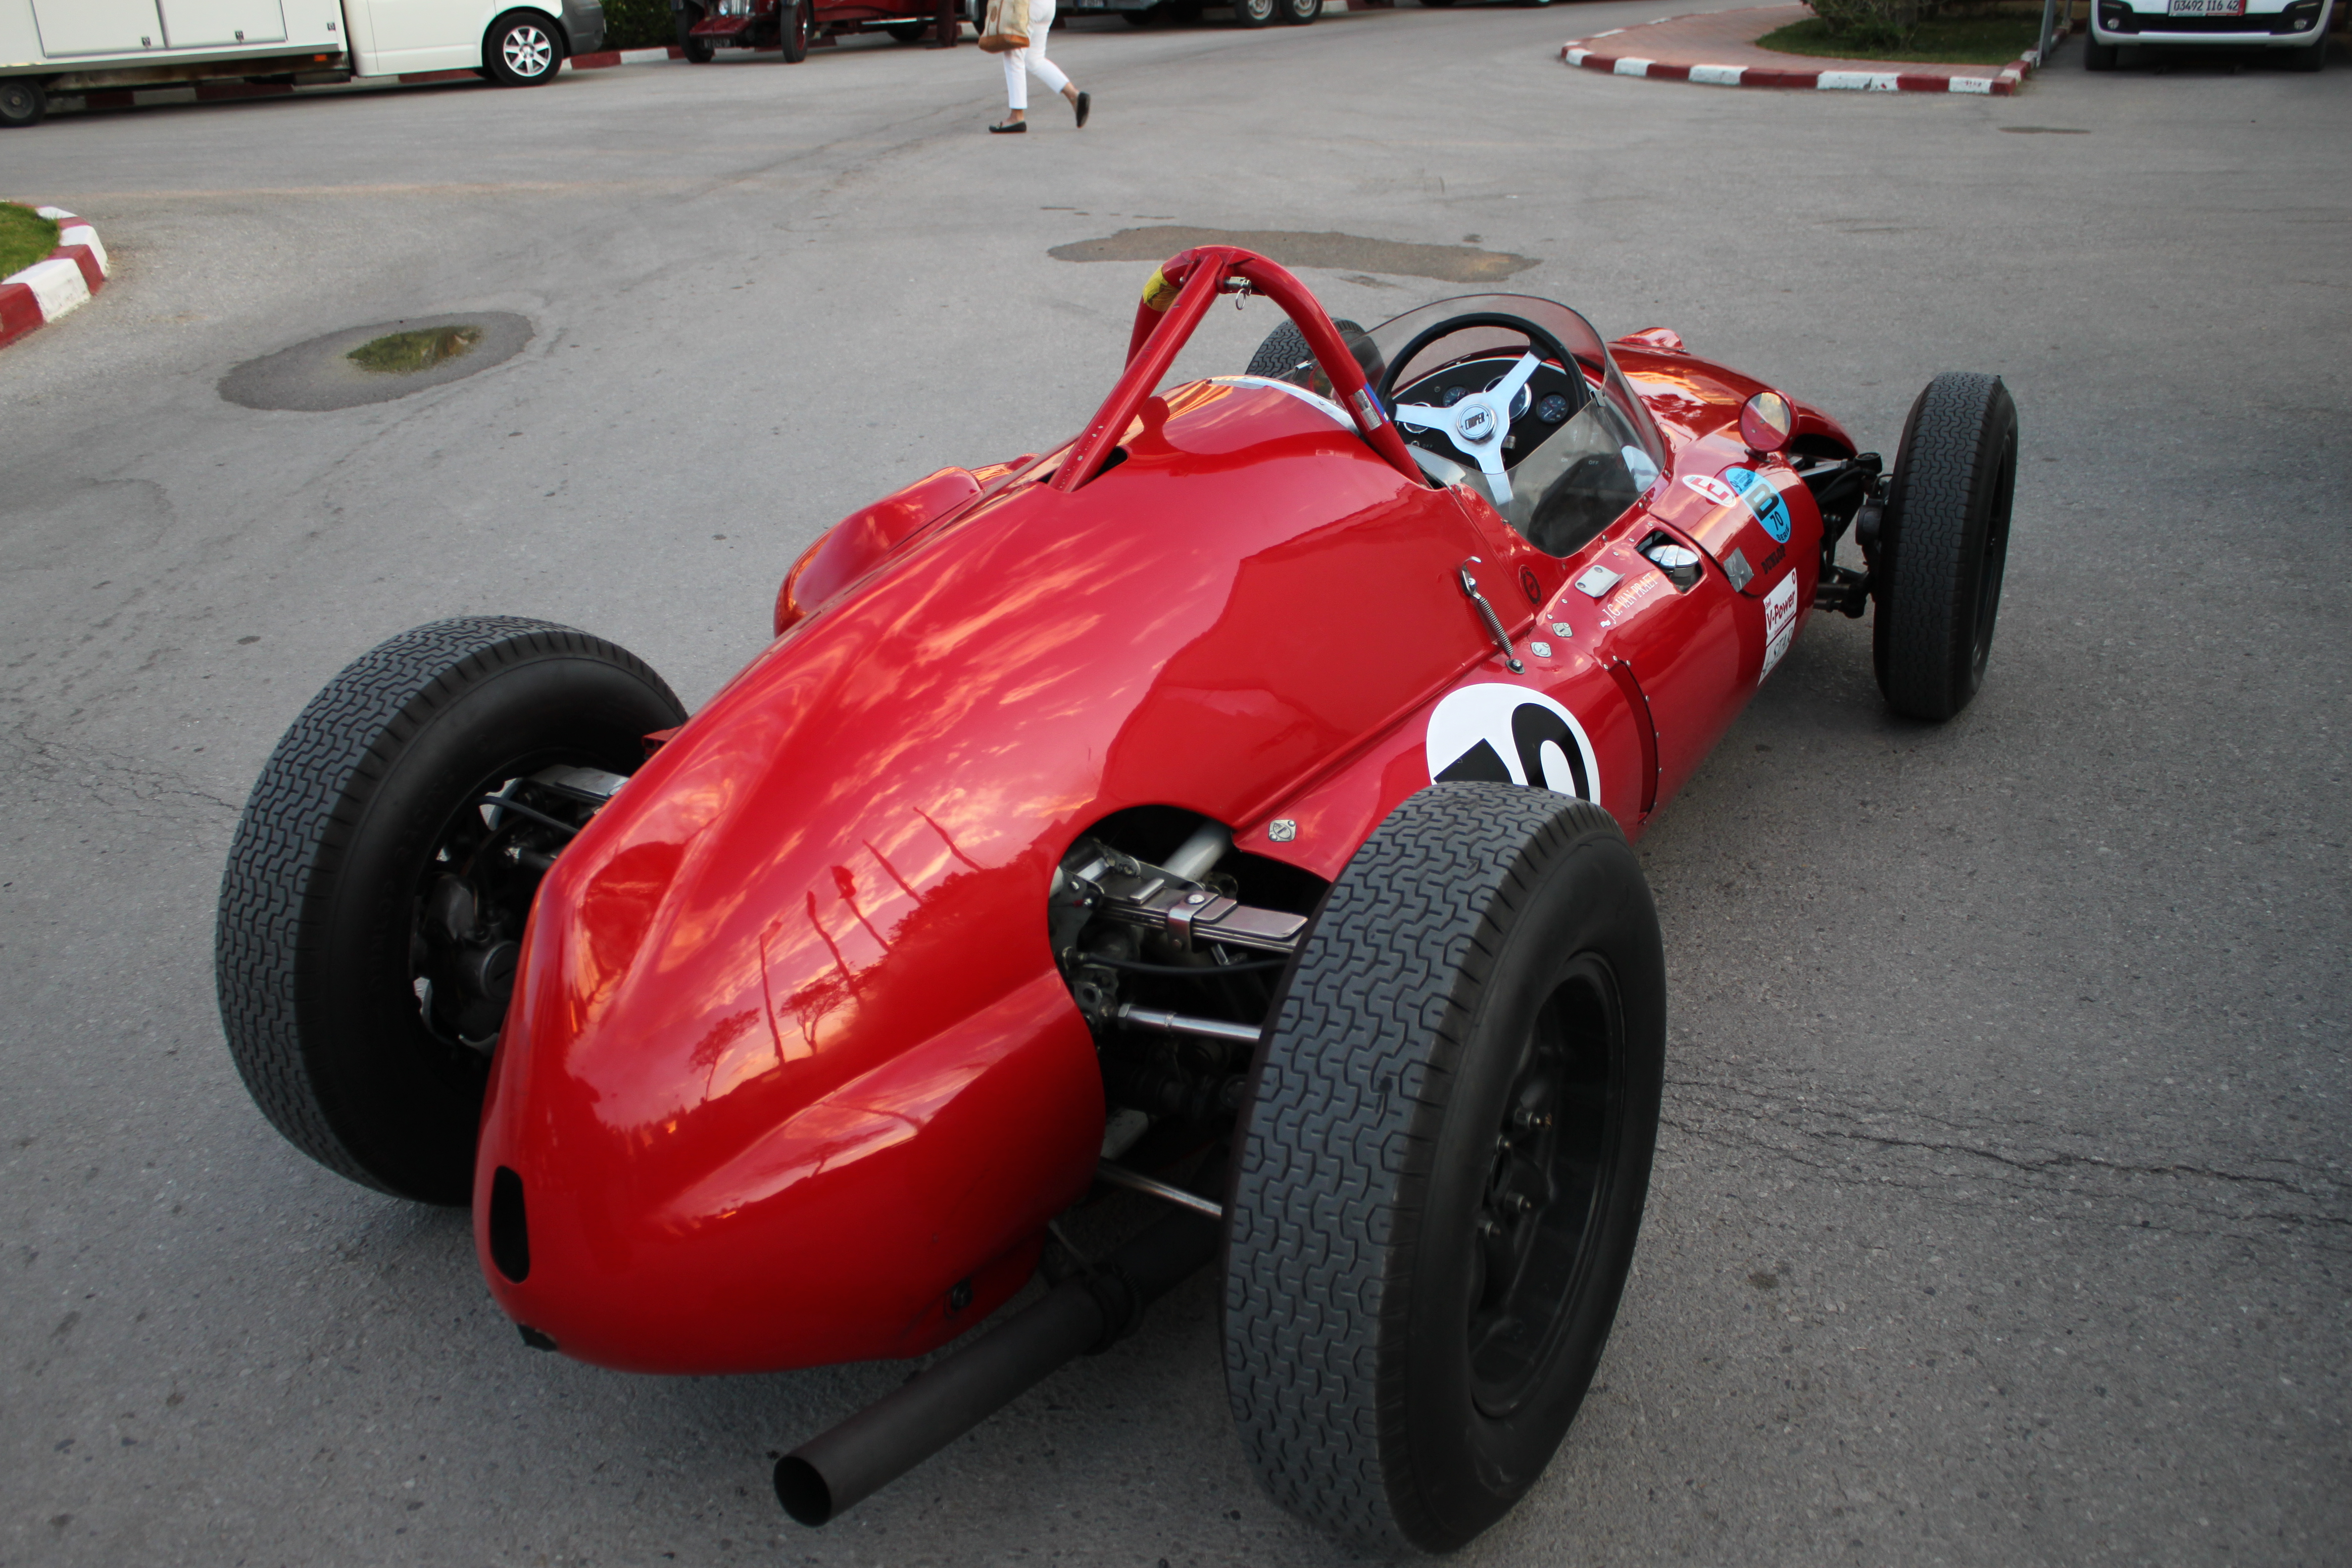
Chevrolet Dale Earnhardt Auto Show, Air Wing, American Muscle Car, auto, car, Auto Photography, Automotive Portrait, Bad Ass Car, car photo, car photography, Car Portrait, auto show, car wing, Catawba County, Catawba County NC, Catawba County North Carolina, Dale Earnhardt Chevrolet, depth of field, dodge, Dodge Viper ACR, exotic car, fast car, FCA, Fourth Generation Viper, green car, hot rod, muscle car, NC Car Show, North Carolina Car Show, performance car, Phase ZB II, race car, sports car, Street Legal, super car, The Dale Earnhardt Chevrolet Auto Show, vehicle, Viper ACR, World Cars, motor vehicle, automotive design, worm viper, Automobile exterior, city car, viper venom twin turbo, wheel, compact car, luxury vehicle, open wheel car, automotive tire, formula one car, tire, formula racing, automotive wheel system, sports car racing, racing, motorsport, formula one, maserati 250f, sports prototype, race, ferraris, auto racing